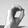
ASL letter: O